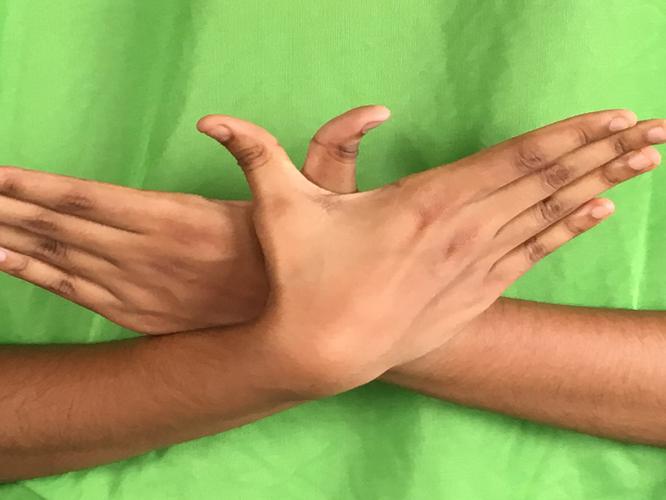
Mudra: Garuda
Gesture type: double_hand